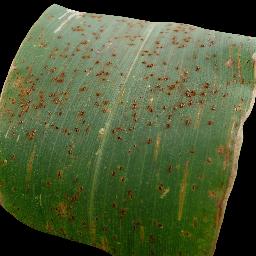
Label: Corn_(Maize)___Common_Rust